Claudius Miller Easley

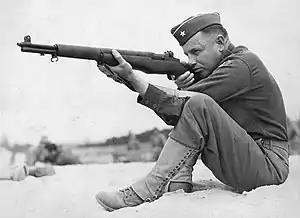
Easley with an M1 Garand

After his graduation, Easley remained in Washington, D.C., because he was assigned to the War Department General Staff, where he was responsible for the Storage Section of Requirements and Distribution branch of the Supply Division. He stayed there until February 1942, when he was transferred to Camp Claiborne, Louisiana, where he was appointed as commander of the 325th Infantry Regiment, which later became the 325th Glider Infantry Regiment when the regiment's parent formation, the 82nd Infantry Division under Major General Omar Bradley, became the U.S. Army's first airborne division and was redesignated the 82nd Airborne Division.